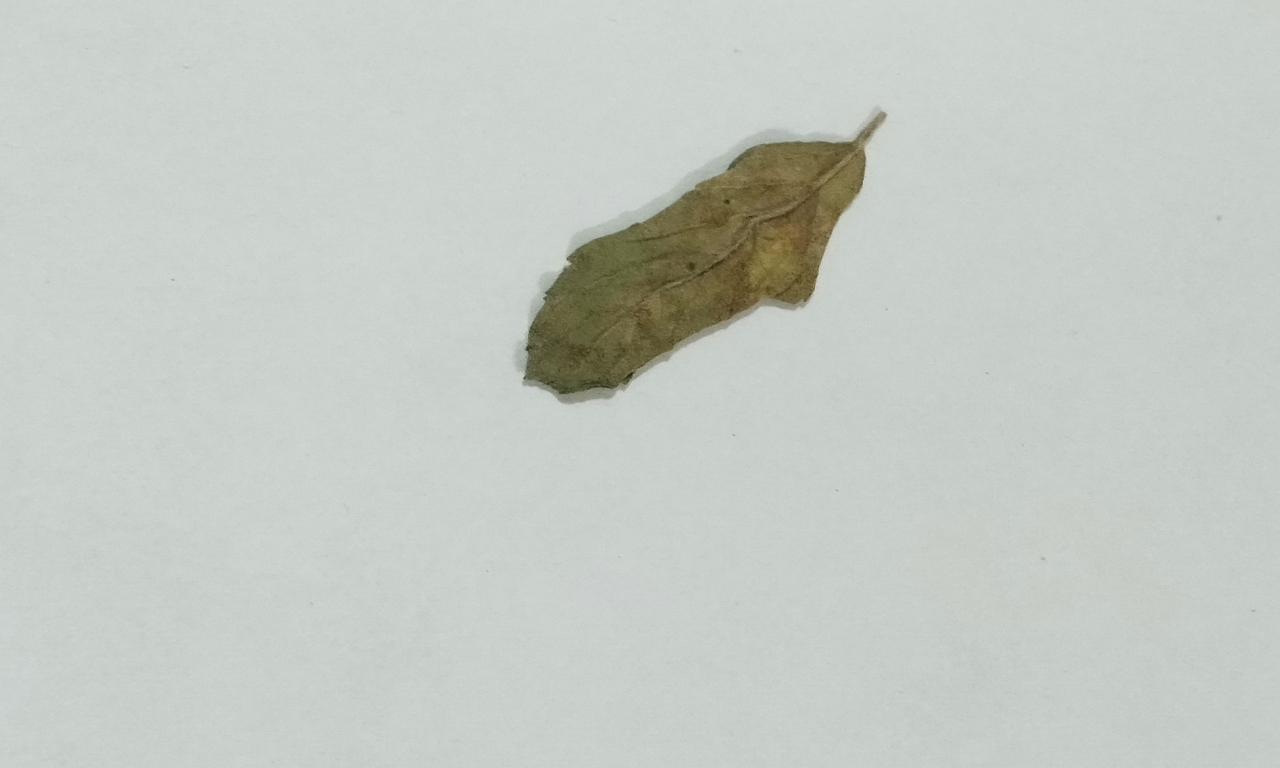
Label: Dried